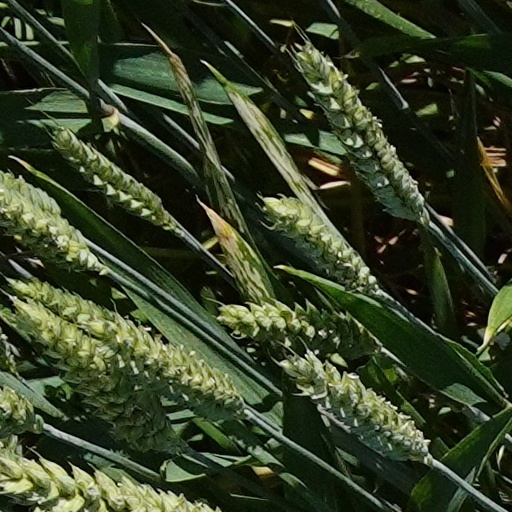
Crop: wheat